Alex Lifeson

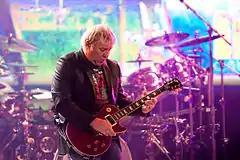
Lifeson played in the 2010–2011 Time Machine Tour, Ahoy, Rotterdam, the Netherlands (27 May 2011).

Lifeson's neighbour John Rutsey began experimenting on a rented drum kit. In 1968, Lifeson and Rutsey formed The Projection, which disbanded a few months later. In August 1968, following the recruitment of original bassist and vocalist Jeff Jones, Lifeson and Rutsey founded Rush. Geddy Lee, a high school friend of Lifeson, assumed Jones's role soon after.